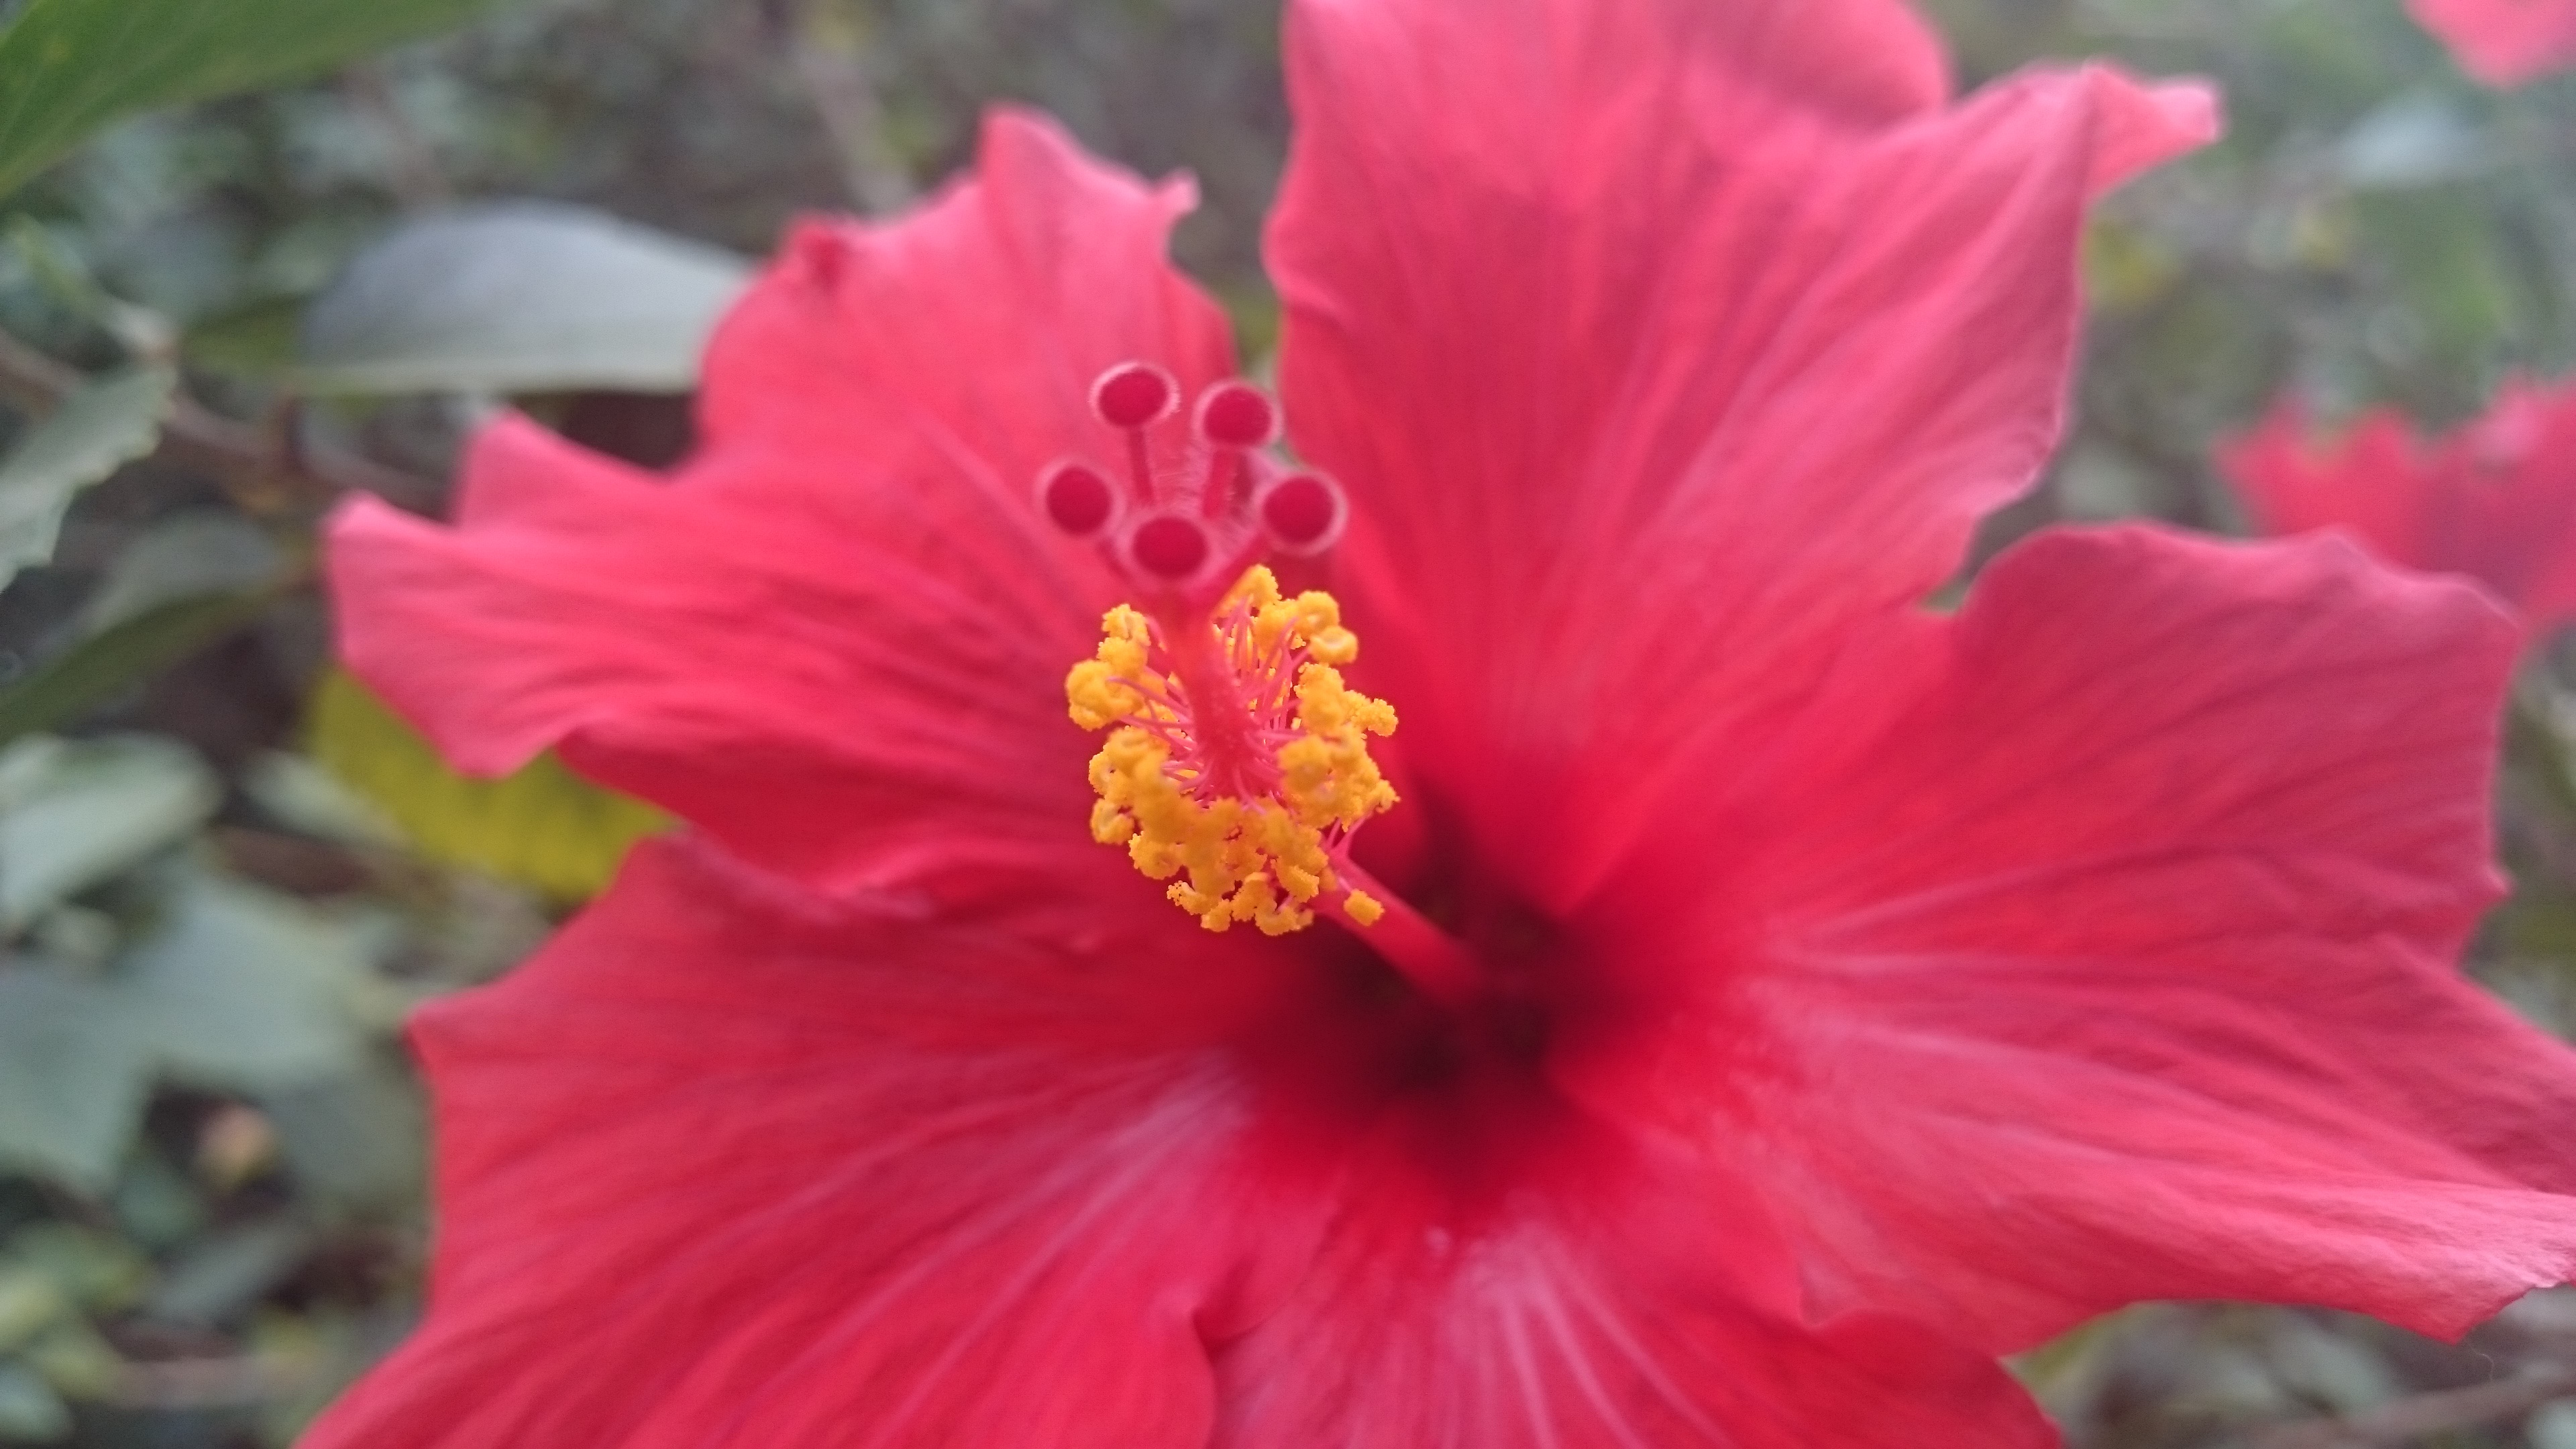
plant, flower, petal, flora, shrub, hibiscus, malvales, flowering plant, china rose, chinese hibiscus, annual plant, land plant, mallow family